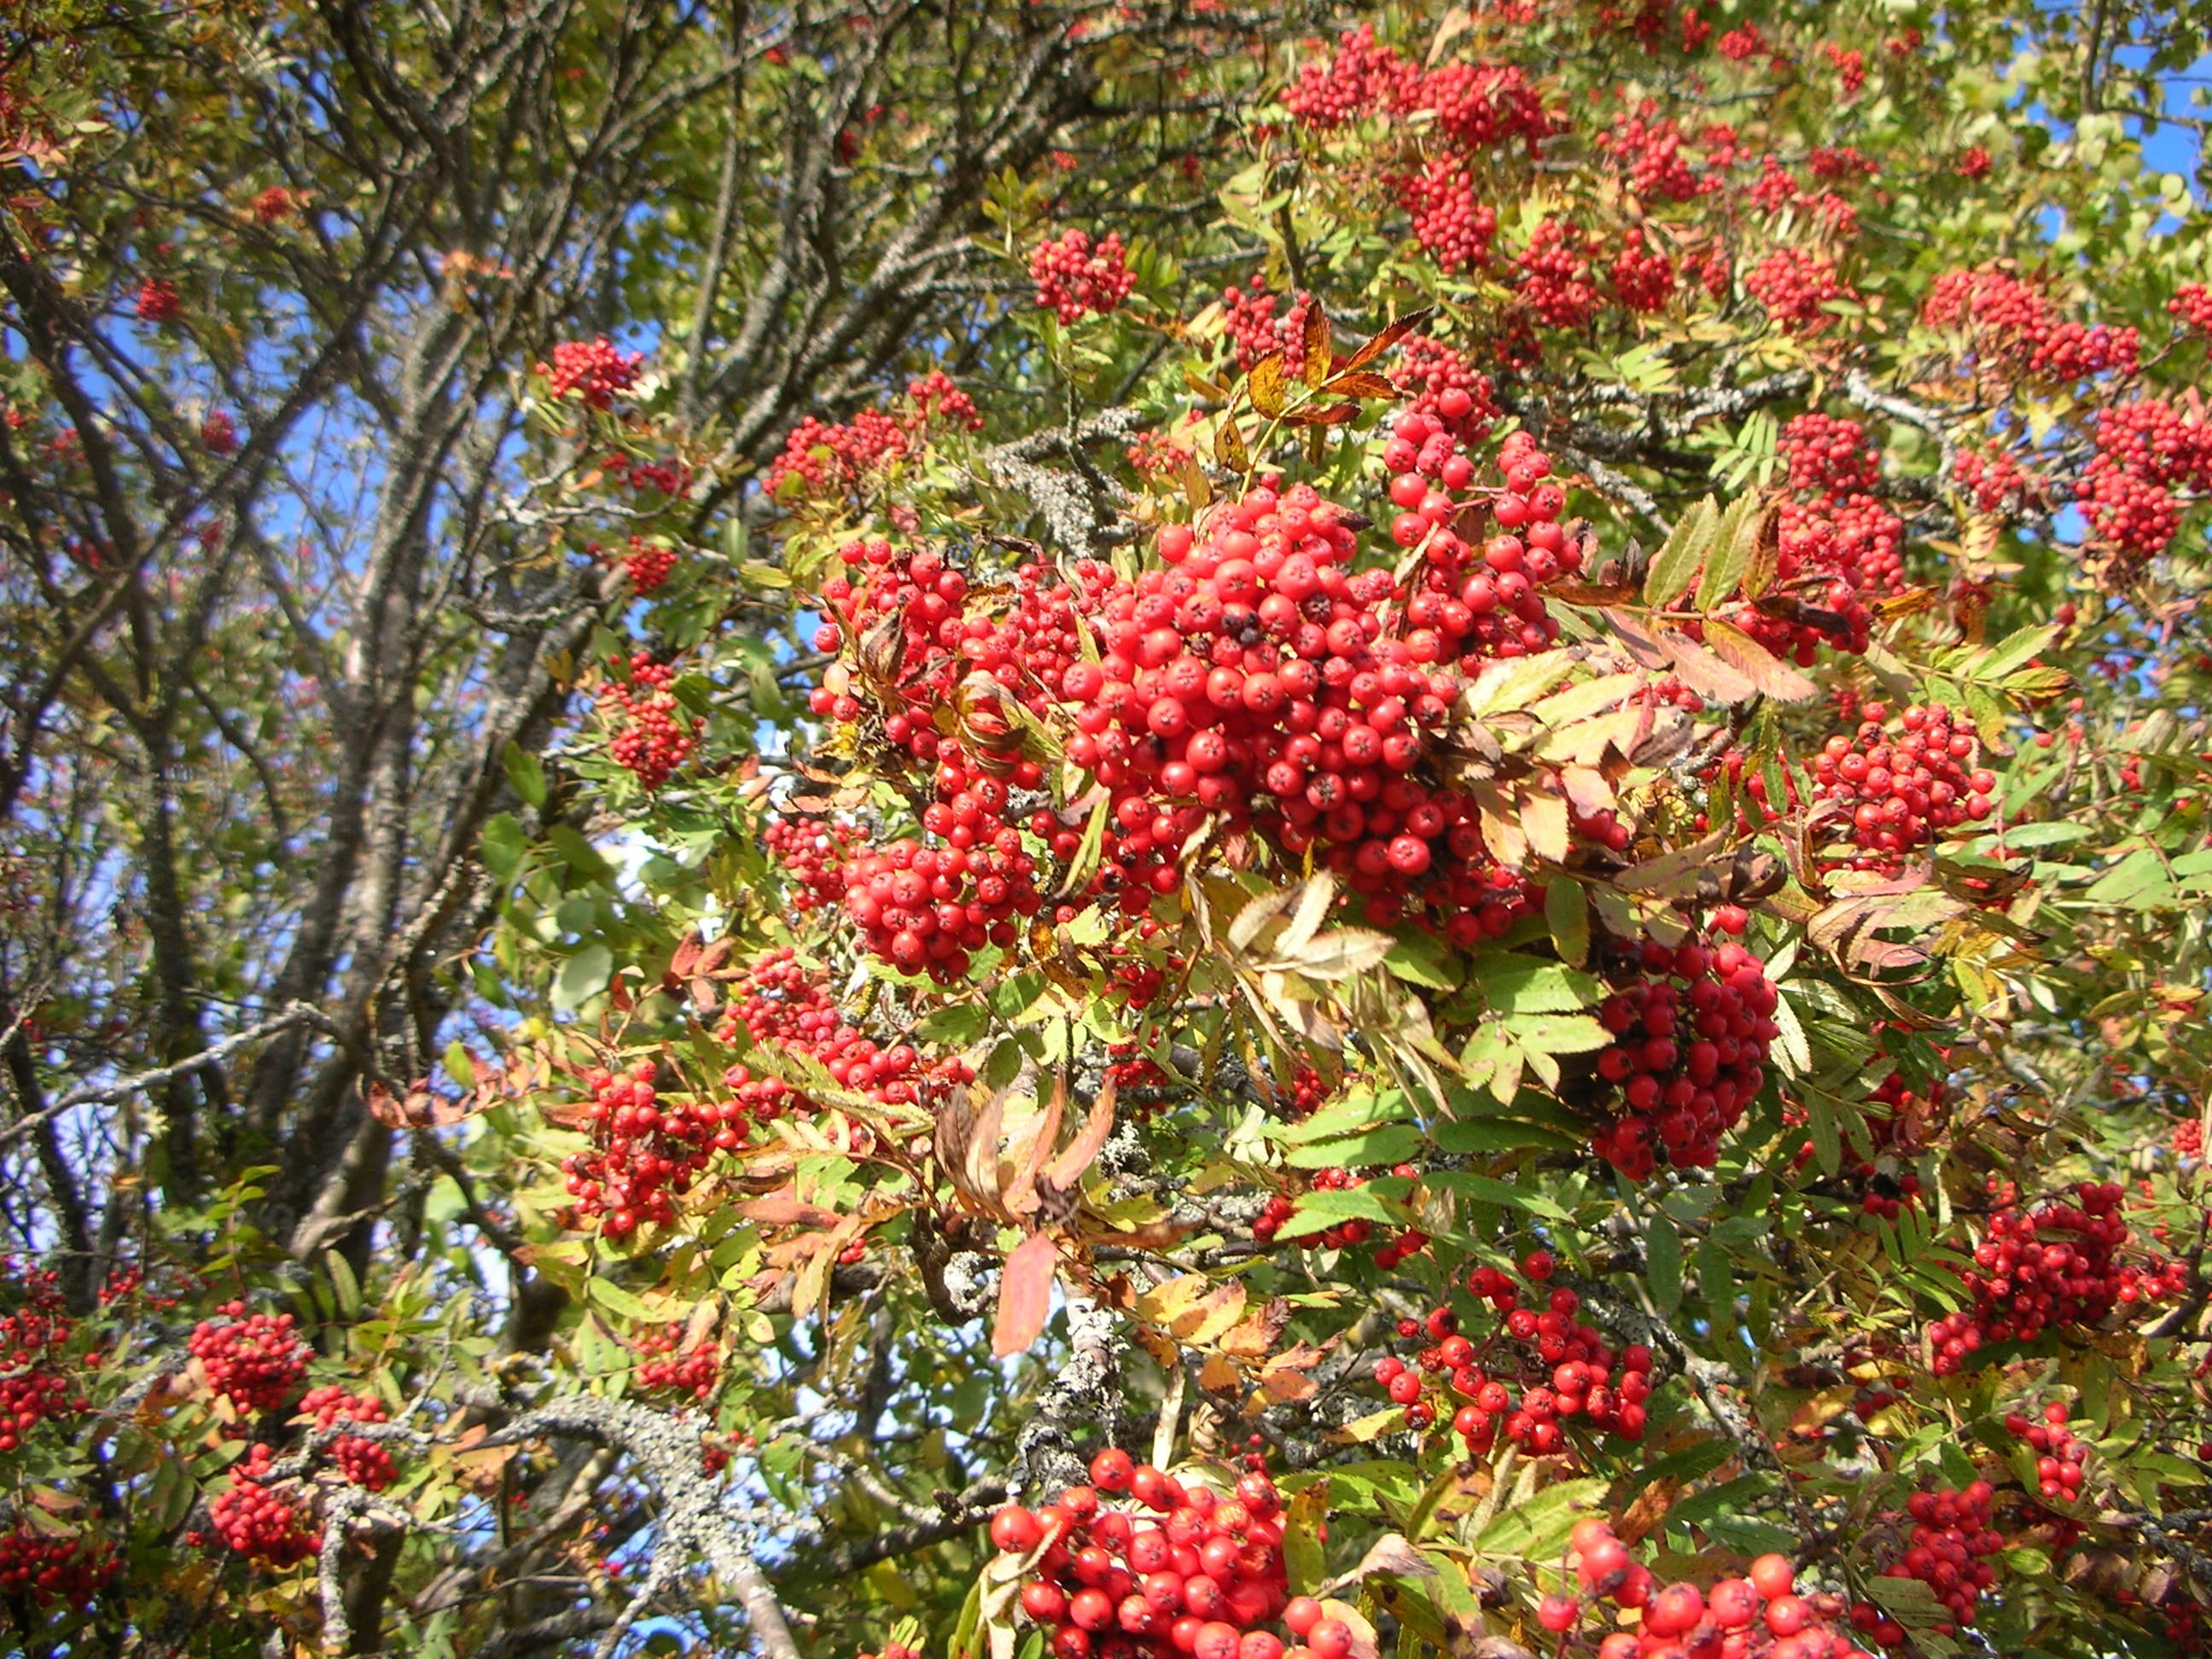
tree, plant, flower, produce, evergreen, autumn, botany, garden, flora, shrub, branches, rowan, finnish, sorbus, flowering plant, red berries, woody plant, land plant